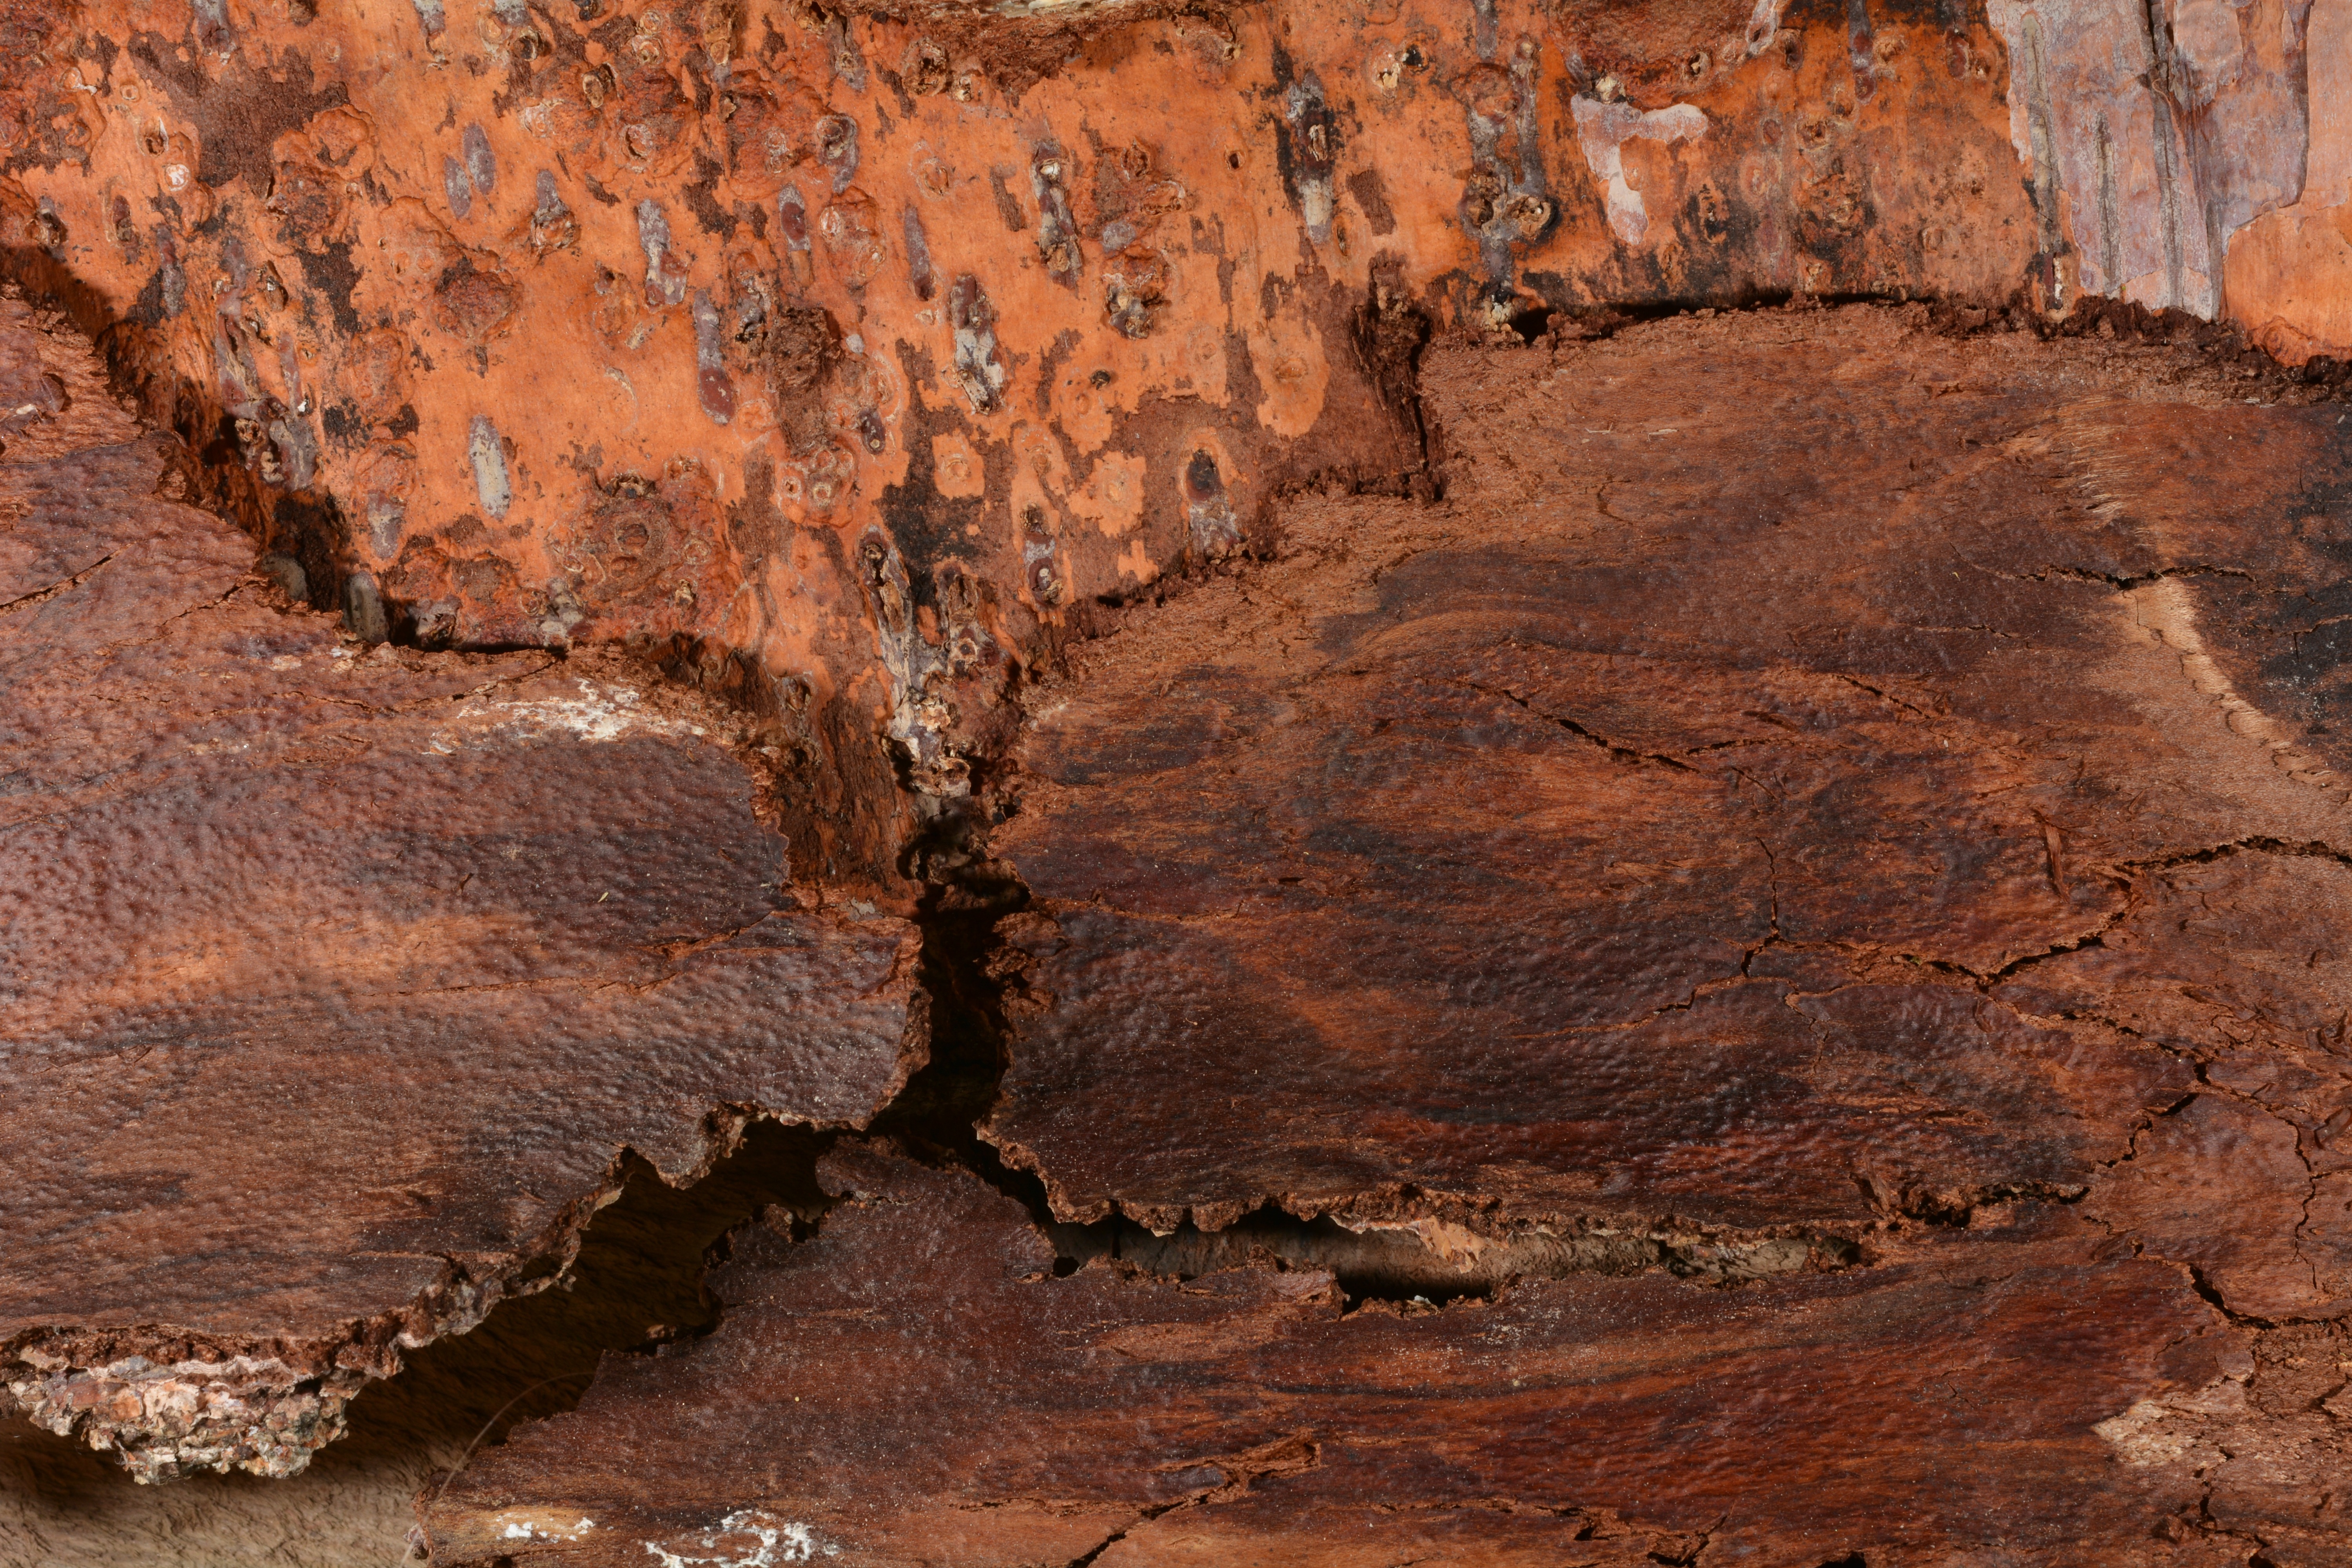
rock, structure, texture, formation, cave, soil, canyon, close, geology, tree bark, wadi, landform, geographical feature